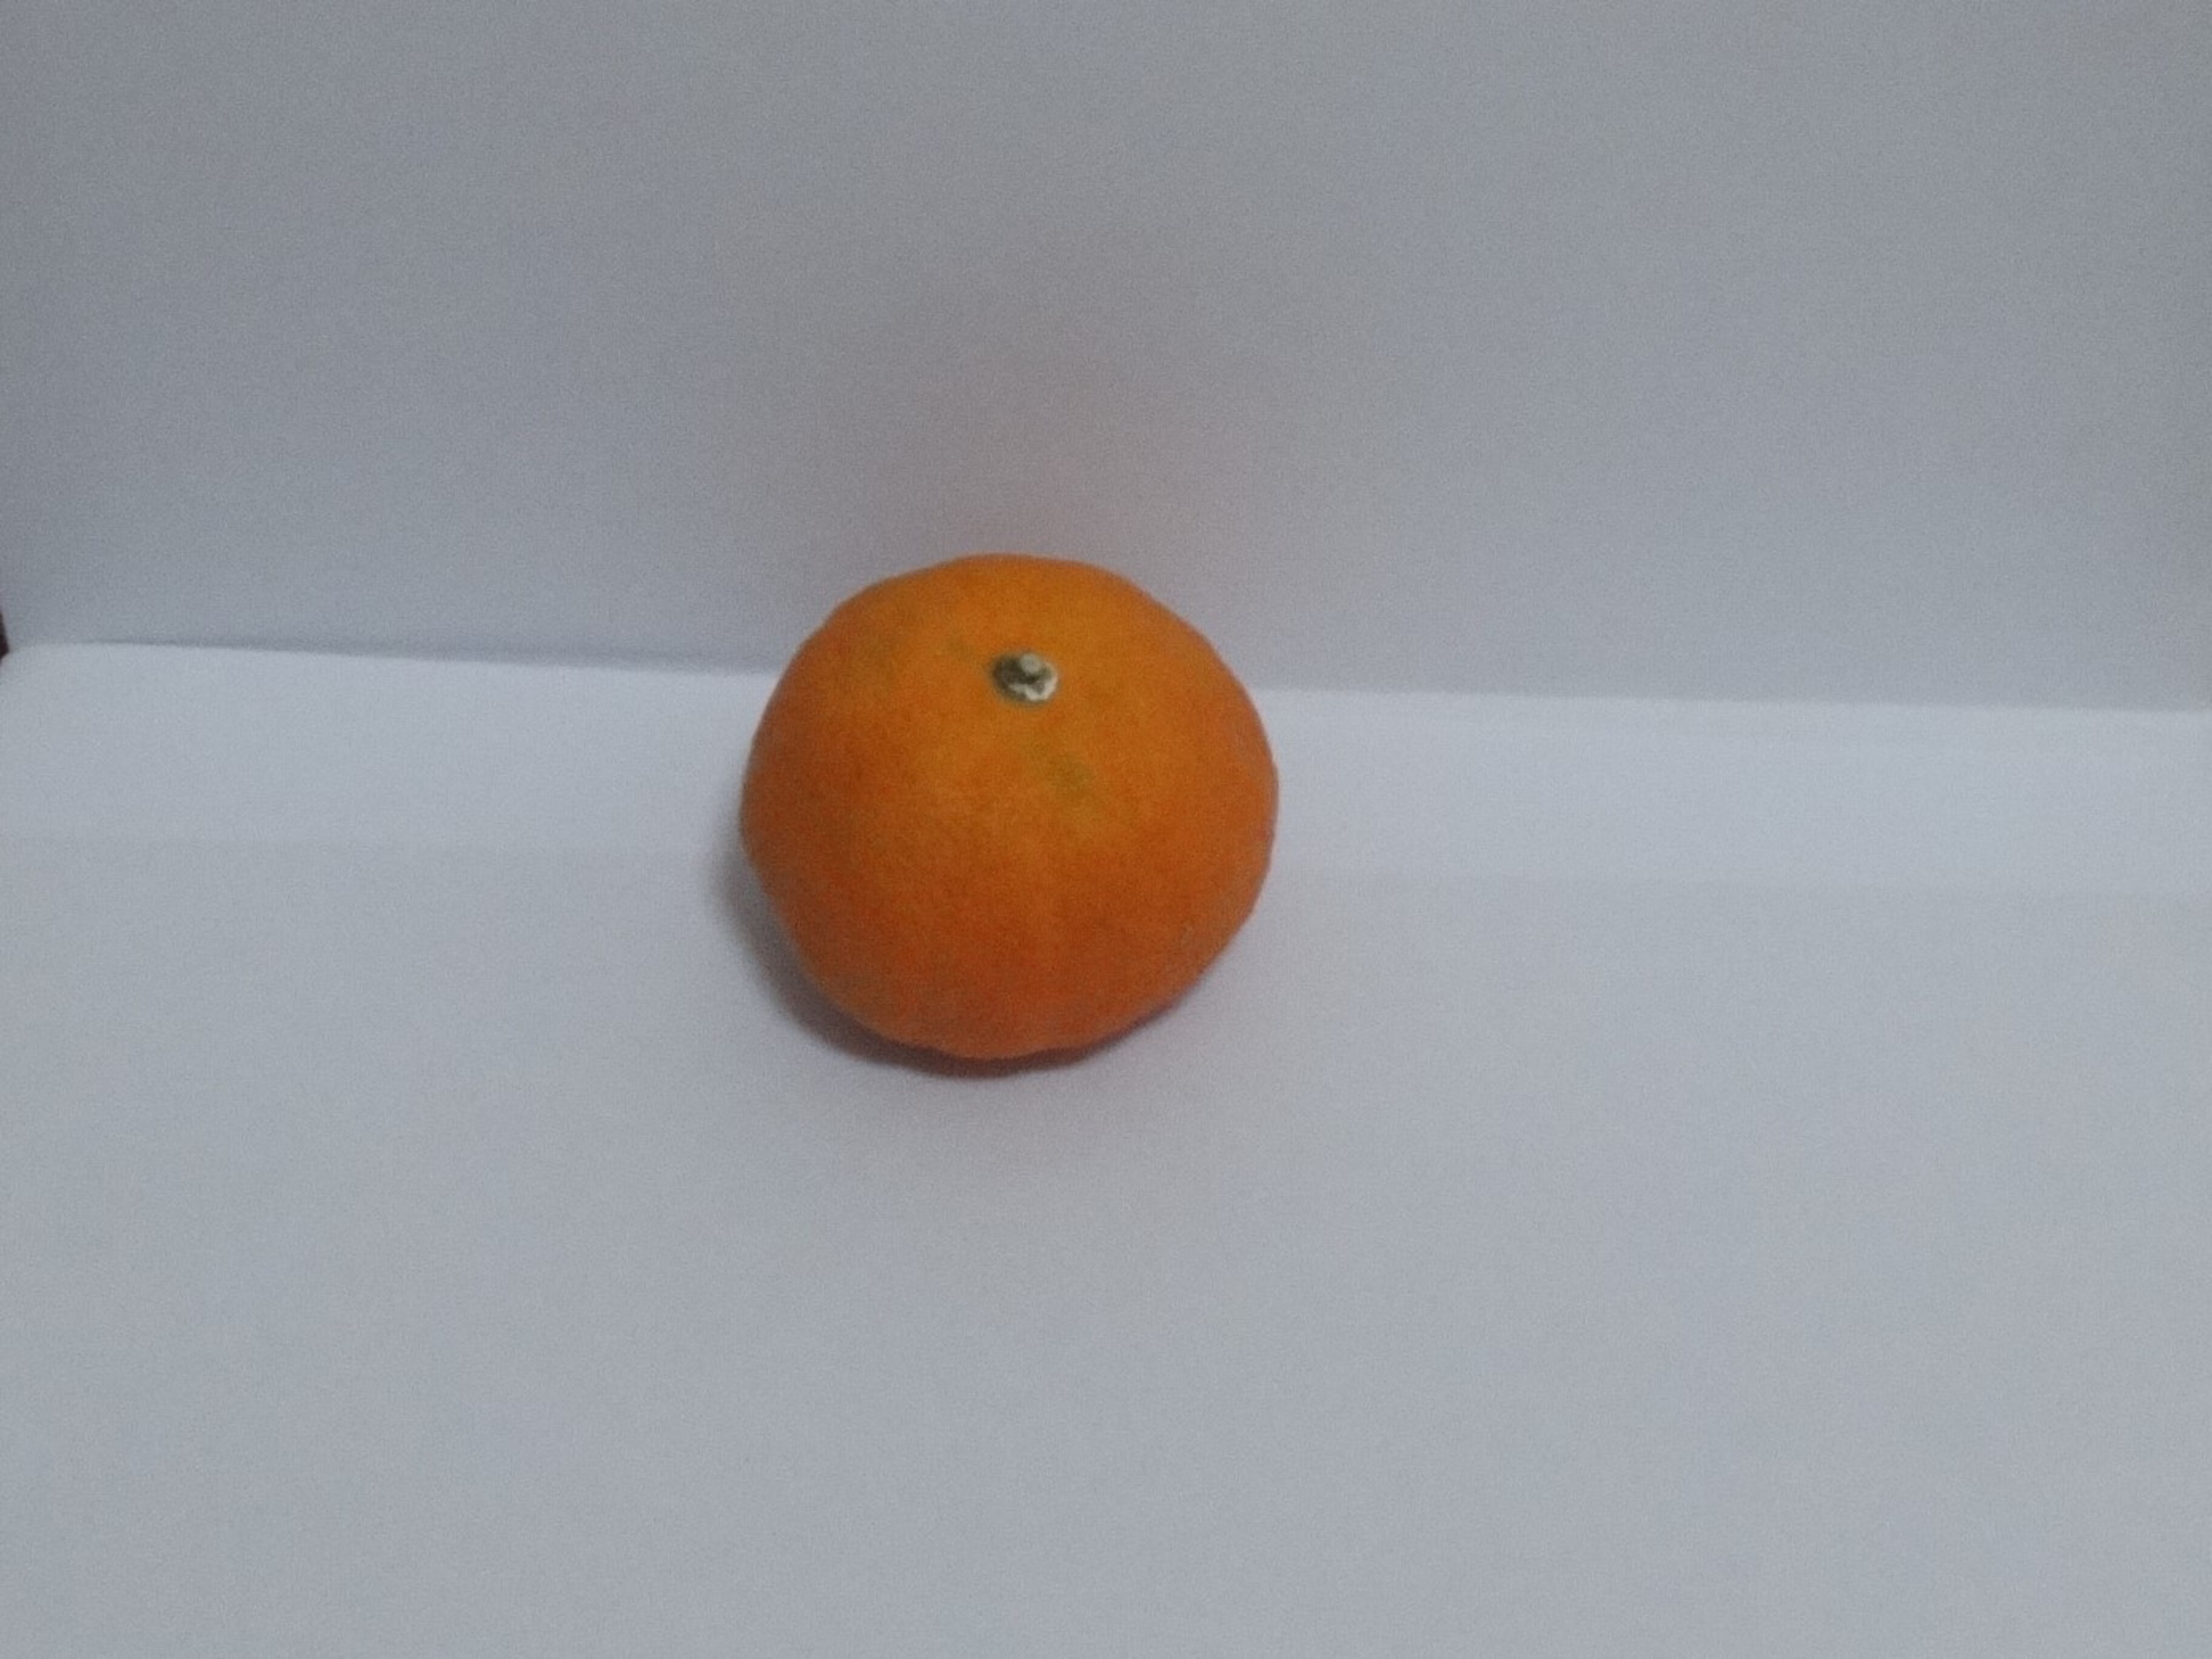
Citrus fruit variety: murcott